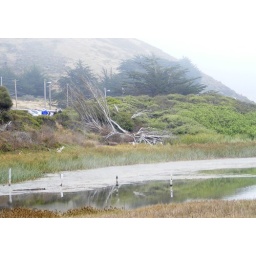
view near road above rodeo beach